Tactical Support Wing

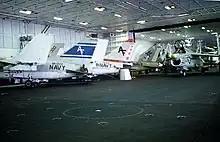
A-7B Corsairs of VA-203, VA-204, and VA-205 aboard USS "Carl Vinson", June 1982

In July 1989, CVWR-20 deployed aboard for a 10-day cruise, earning the captain's praise and achieving a 94 percent boarding rate.